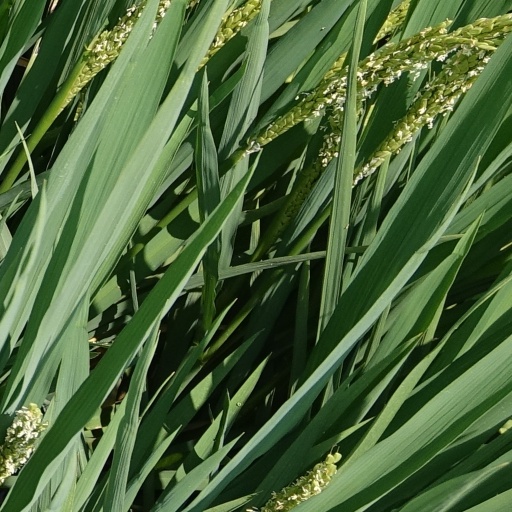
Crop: rice